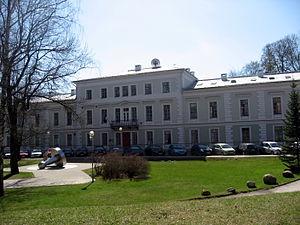
La Cour d’Etat de la République d’Estonie